Alexander Mazhuga

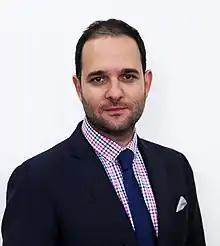

Alexander Georgievich Mazhuga (also spelled as Majouga, ; born 6 August 1980, Moscow) is a Russian political figure and a deputy of the 8th State Duma. In 2013, he was granted a Doctor of Sciences in Chemistry degree.